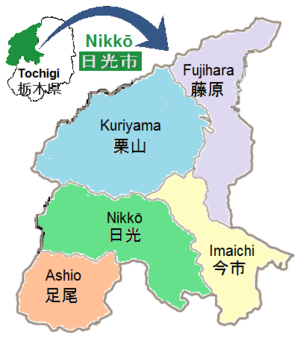
Japon (préfecture de Tochigi), les cinq quartiers historiques de Nikkō
Nikkō est une ville du Japon située dans la préfecture de Tochigi.